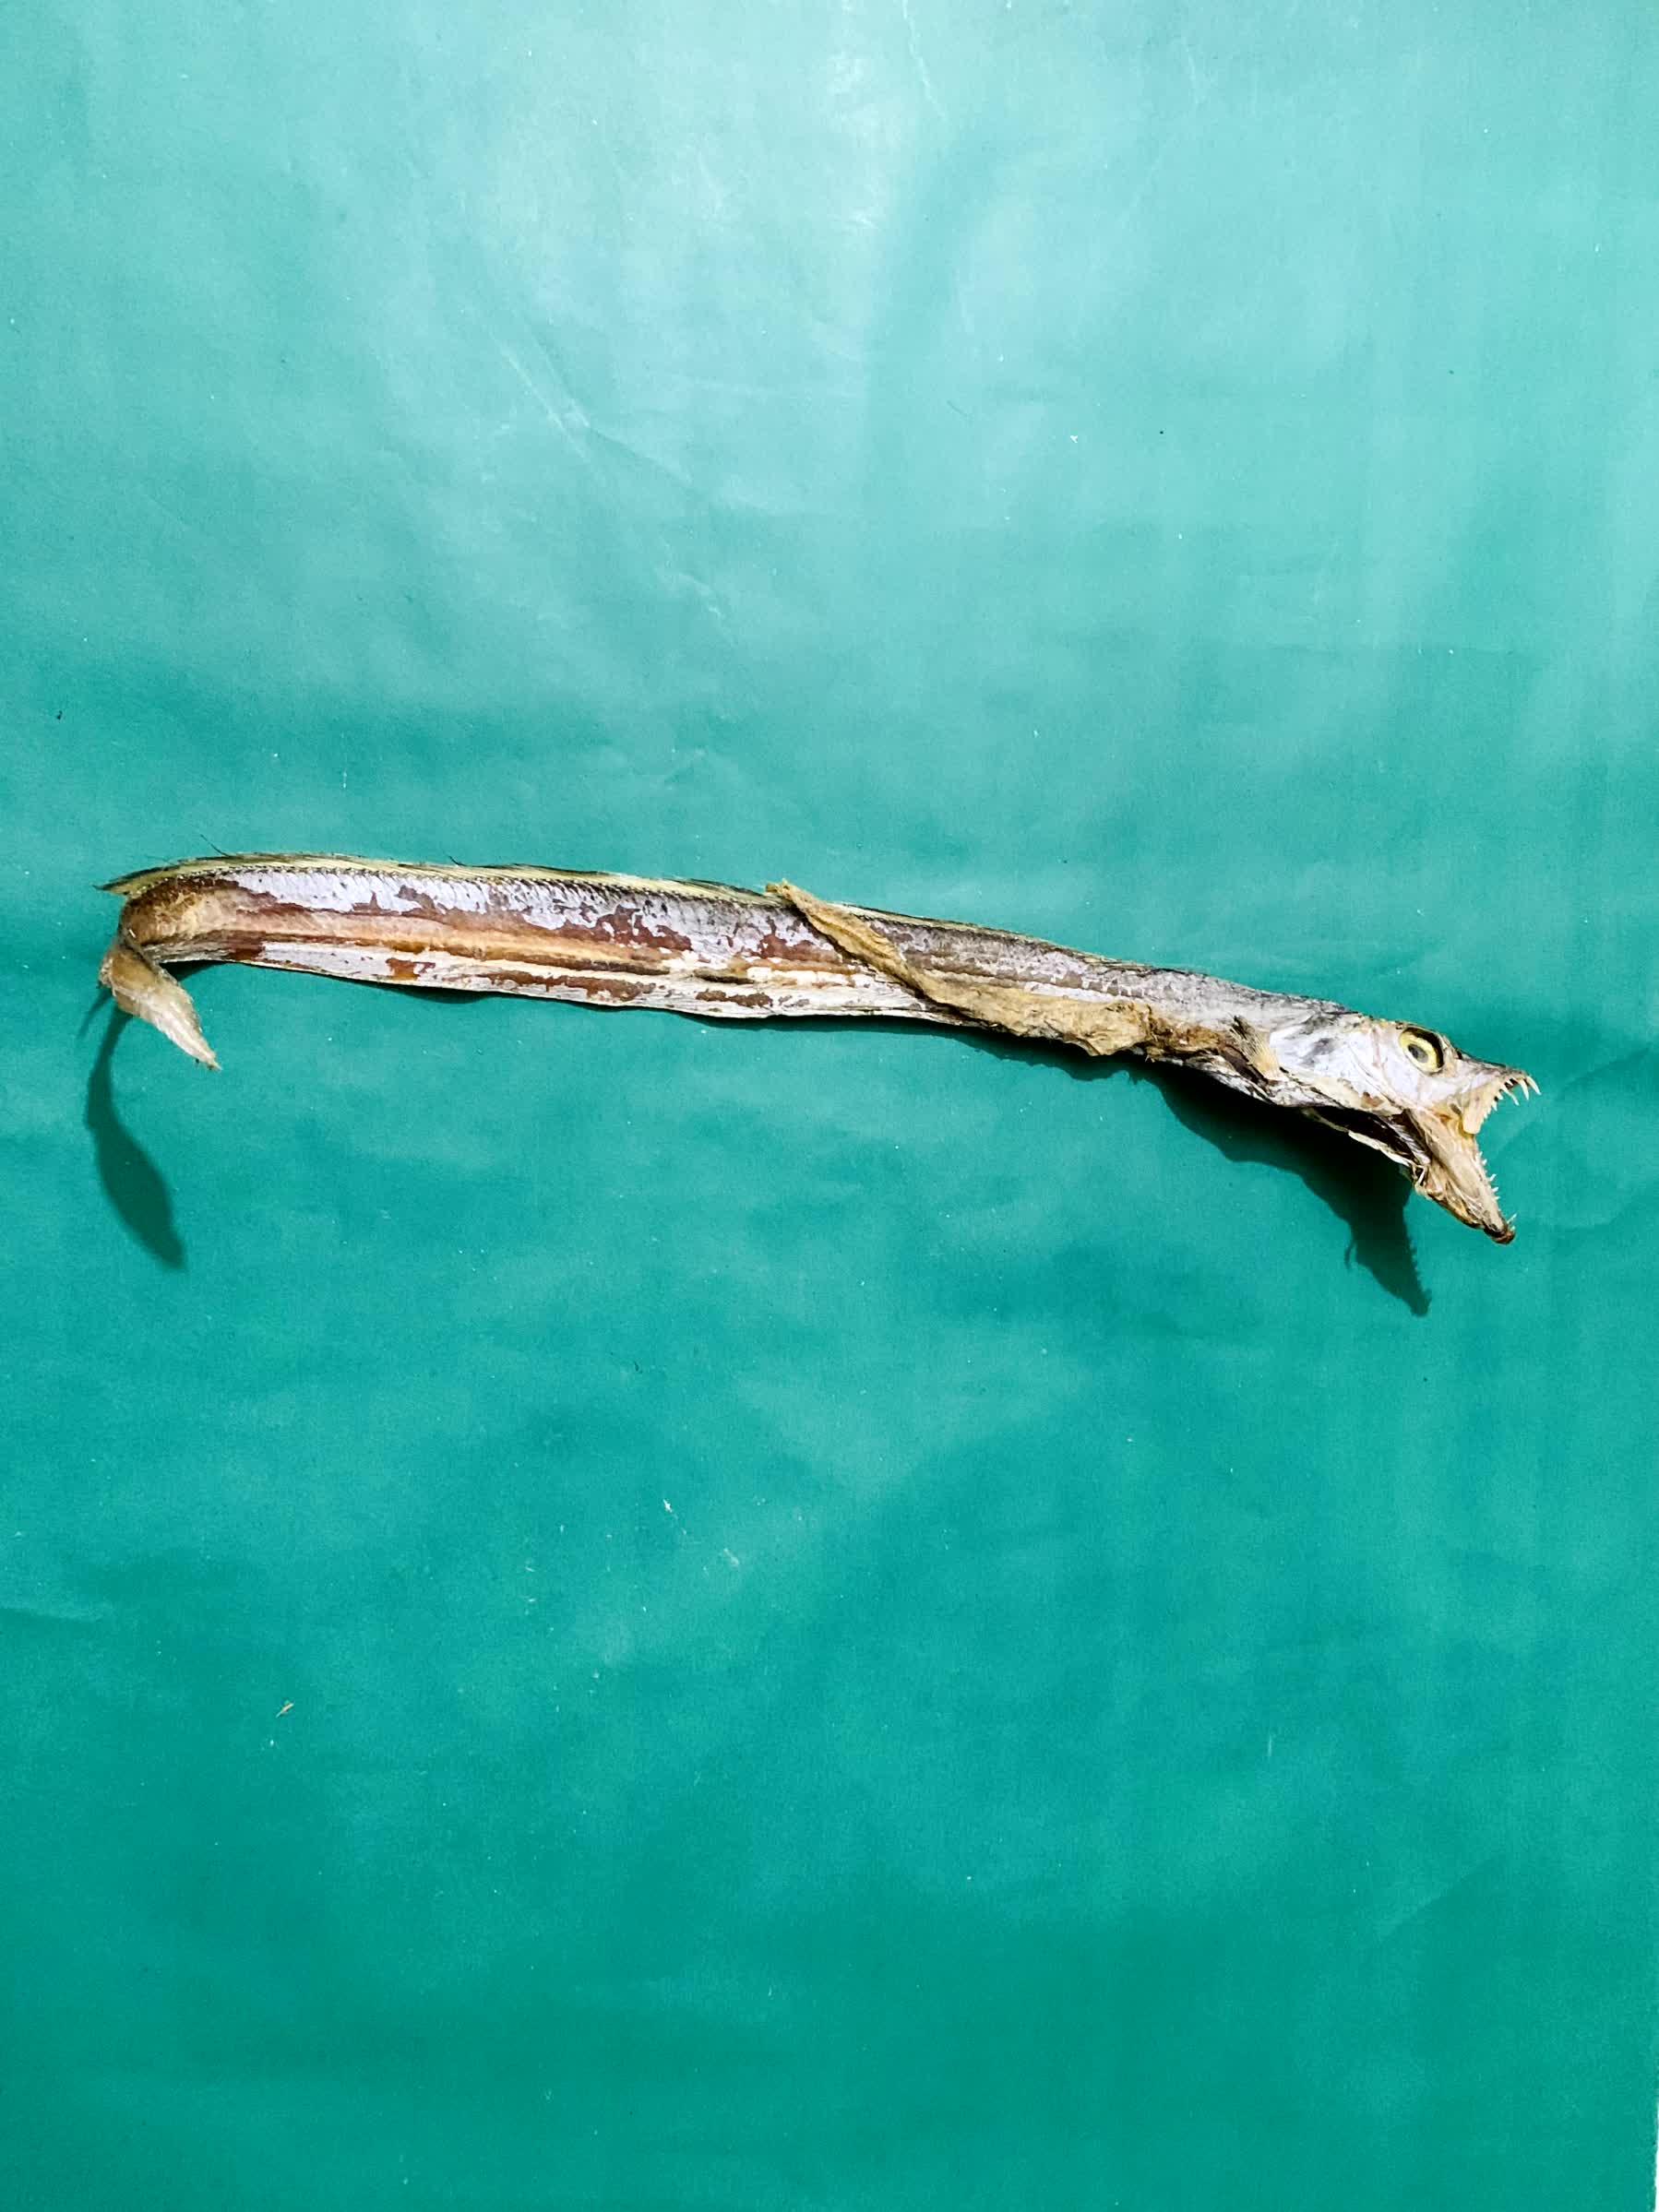
Species: Churi